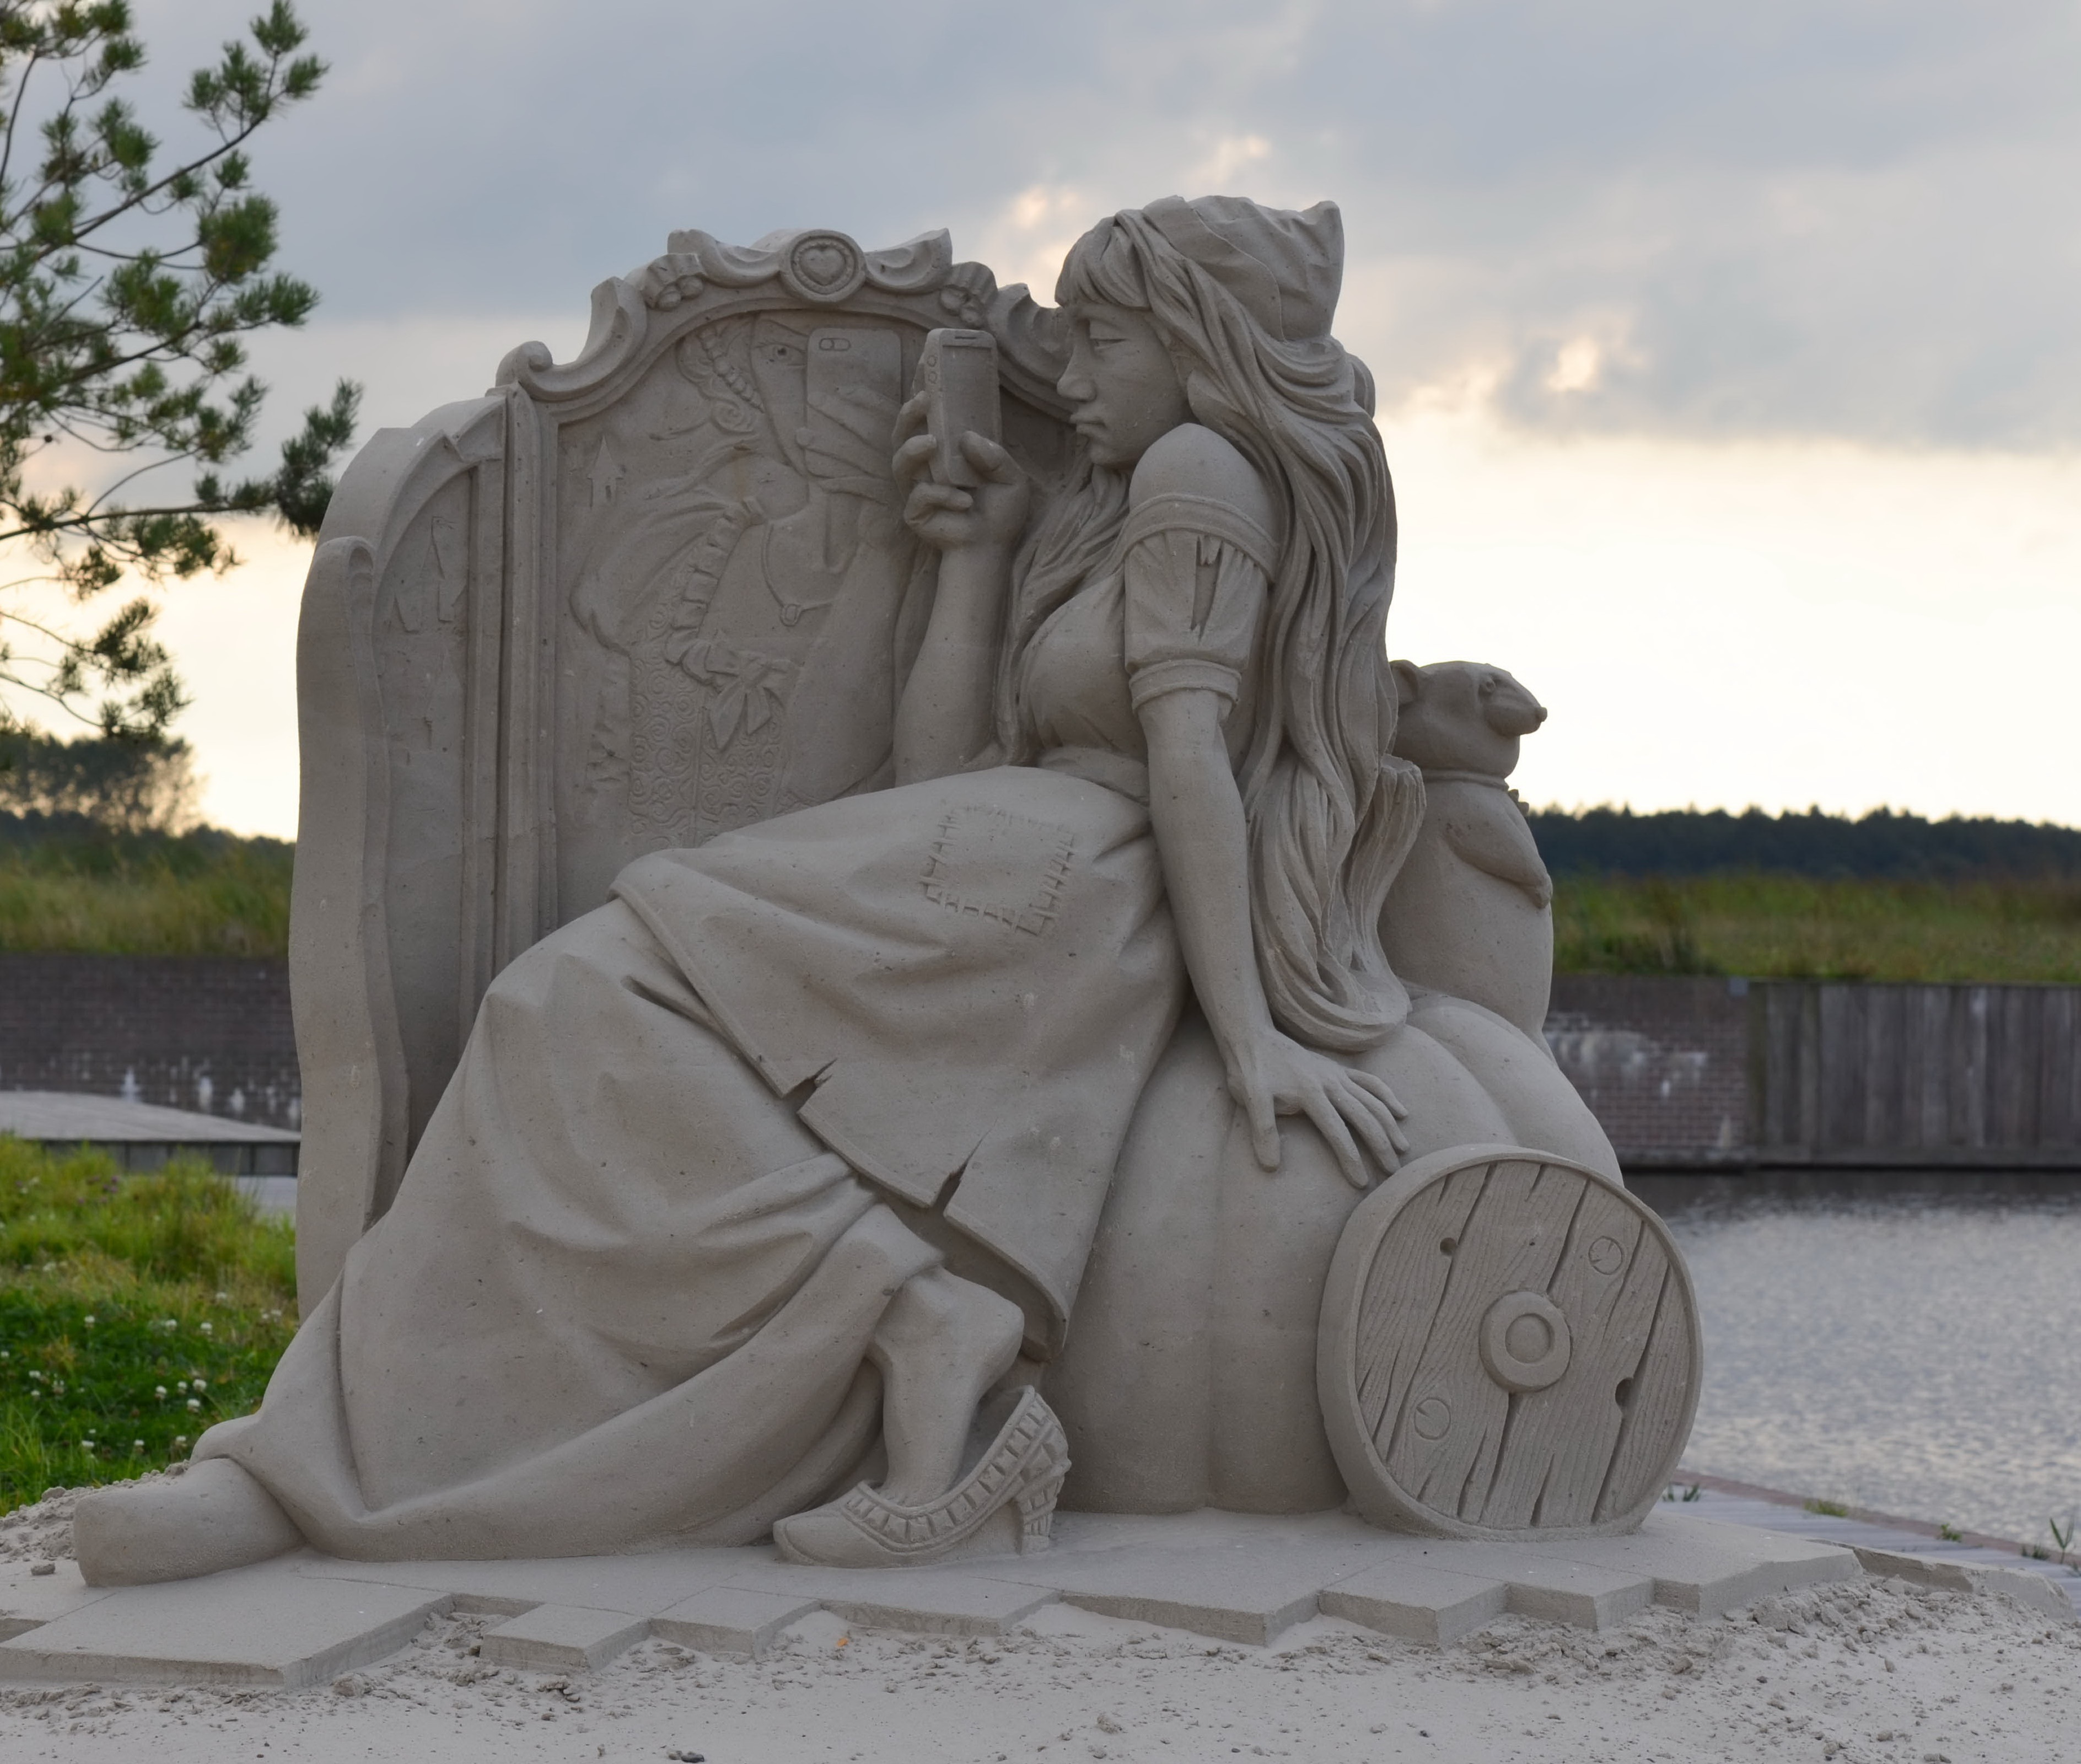
sand, monument, statue, sculpture, memorial, art, temple, carving, stone carving, sand sculpture, ancient history, tales from sand, structures of sand, fairytales sand sculpture